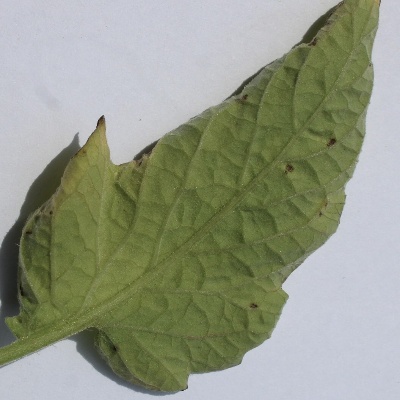
Crop: Tomato
Condition: septoria leaf spot